Jack D. Fischer

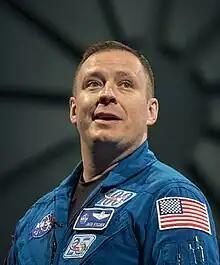
Fisher at the National Air and Space Museum in 2017

Jack David Fischer (born January 23, 1974) is an American engineer, test pilot and a former NASA astronaut. Fischer was selected in June 2009 as a member of the NASA Astronaut Group 20 and qualified as an astronaut in 2011. He made his first spaceflight in April 2017, as a flight engineer for Expedition 51/52 on the International Space Station.